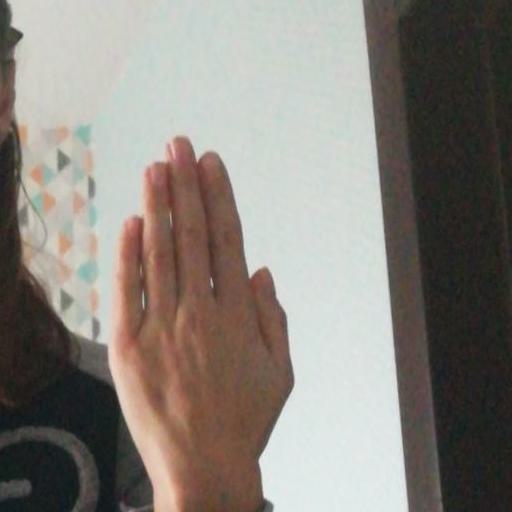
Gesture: stop_inverted